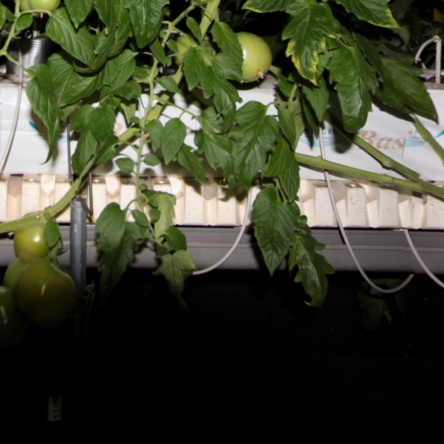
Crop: tomato